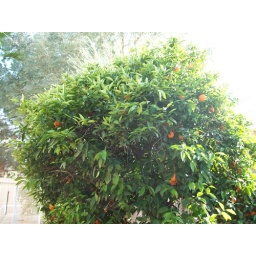
pic of my grandparents orange tree in their backyard in Scottsdale, AZtaken with my Kodak EasyShare C813 digital camera